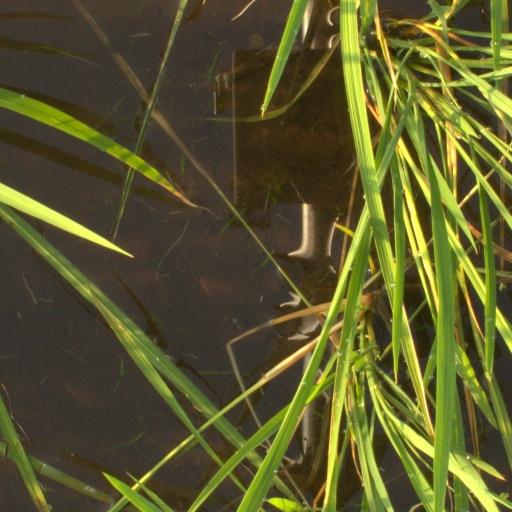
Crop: rice